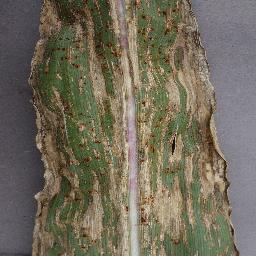
Label: Corn_(Maize)___Gray_Leaf_Spot_(Cercospora)